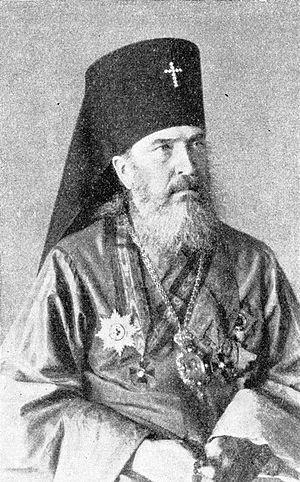
Saint Nicolas du Japon, de son vivant archevêque Nikolaï Kasatkine, est né Ioann Dimitrovitch Kasatkine. C'était un évêque de l'Église orthodoxe russe et un saint de l'Église orthodoxe. Il fut le père de l'Église orthodoxe du Japon. La cathédrale orthodoxe de Tokyo, est surnommée Nikolai-do en souvenir de lui. Fête le 3 février.
La présente liste ne se veut pas exhaustive. Elle se propose de mentionner un choix de saints parmi les plus vénérés par l'Église orthodoxe selon les dates du calendrier grégorien. Les dates du calendrier julien sont les mêmes mais correspondent, dans le calendrier grégorien, à une date postérieure de 13 jours. Elle les classe par collège, selon une logique qui prévaut lors de la composition du programme iconographique destiné à décorer les murs d'une église. Quelques saints peuvent figurer dans deux collèges différents.